Ozalj Hydroelectric Power Plant

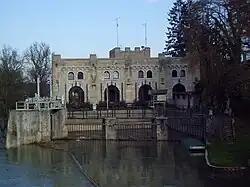
The Ozalj I Hydroelectric Power Plant was built in 1908.

Ozalj Hydroelectric Power Plant is a hydroelectric power plant on river Kupa, in its central stretch, in town of Ozalj, Karlovac County, Croatia.